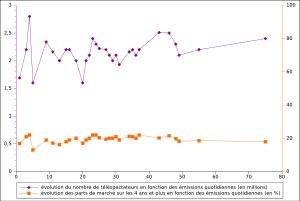
La cinquième saison de Secret Story, émission française de télé réalité, a été diffusée sur TF1 du 8 juillet 2011 au 14 octobre 2011.